Vamdrup

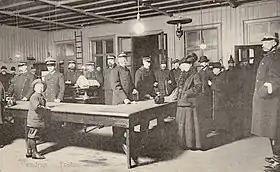
The custom hall in the old station building when the railway station was a border railway station

Three oak coffins were uncovered from graves in the Bronze Age mound Guldhøj in Holt near Vamdrup in 1891, and are now on display at the National Museum (Nationalmuseet).